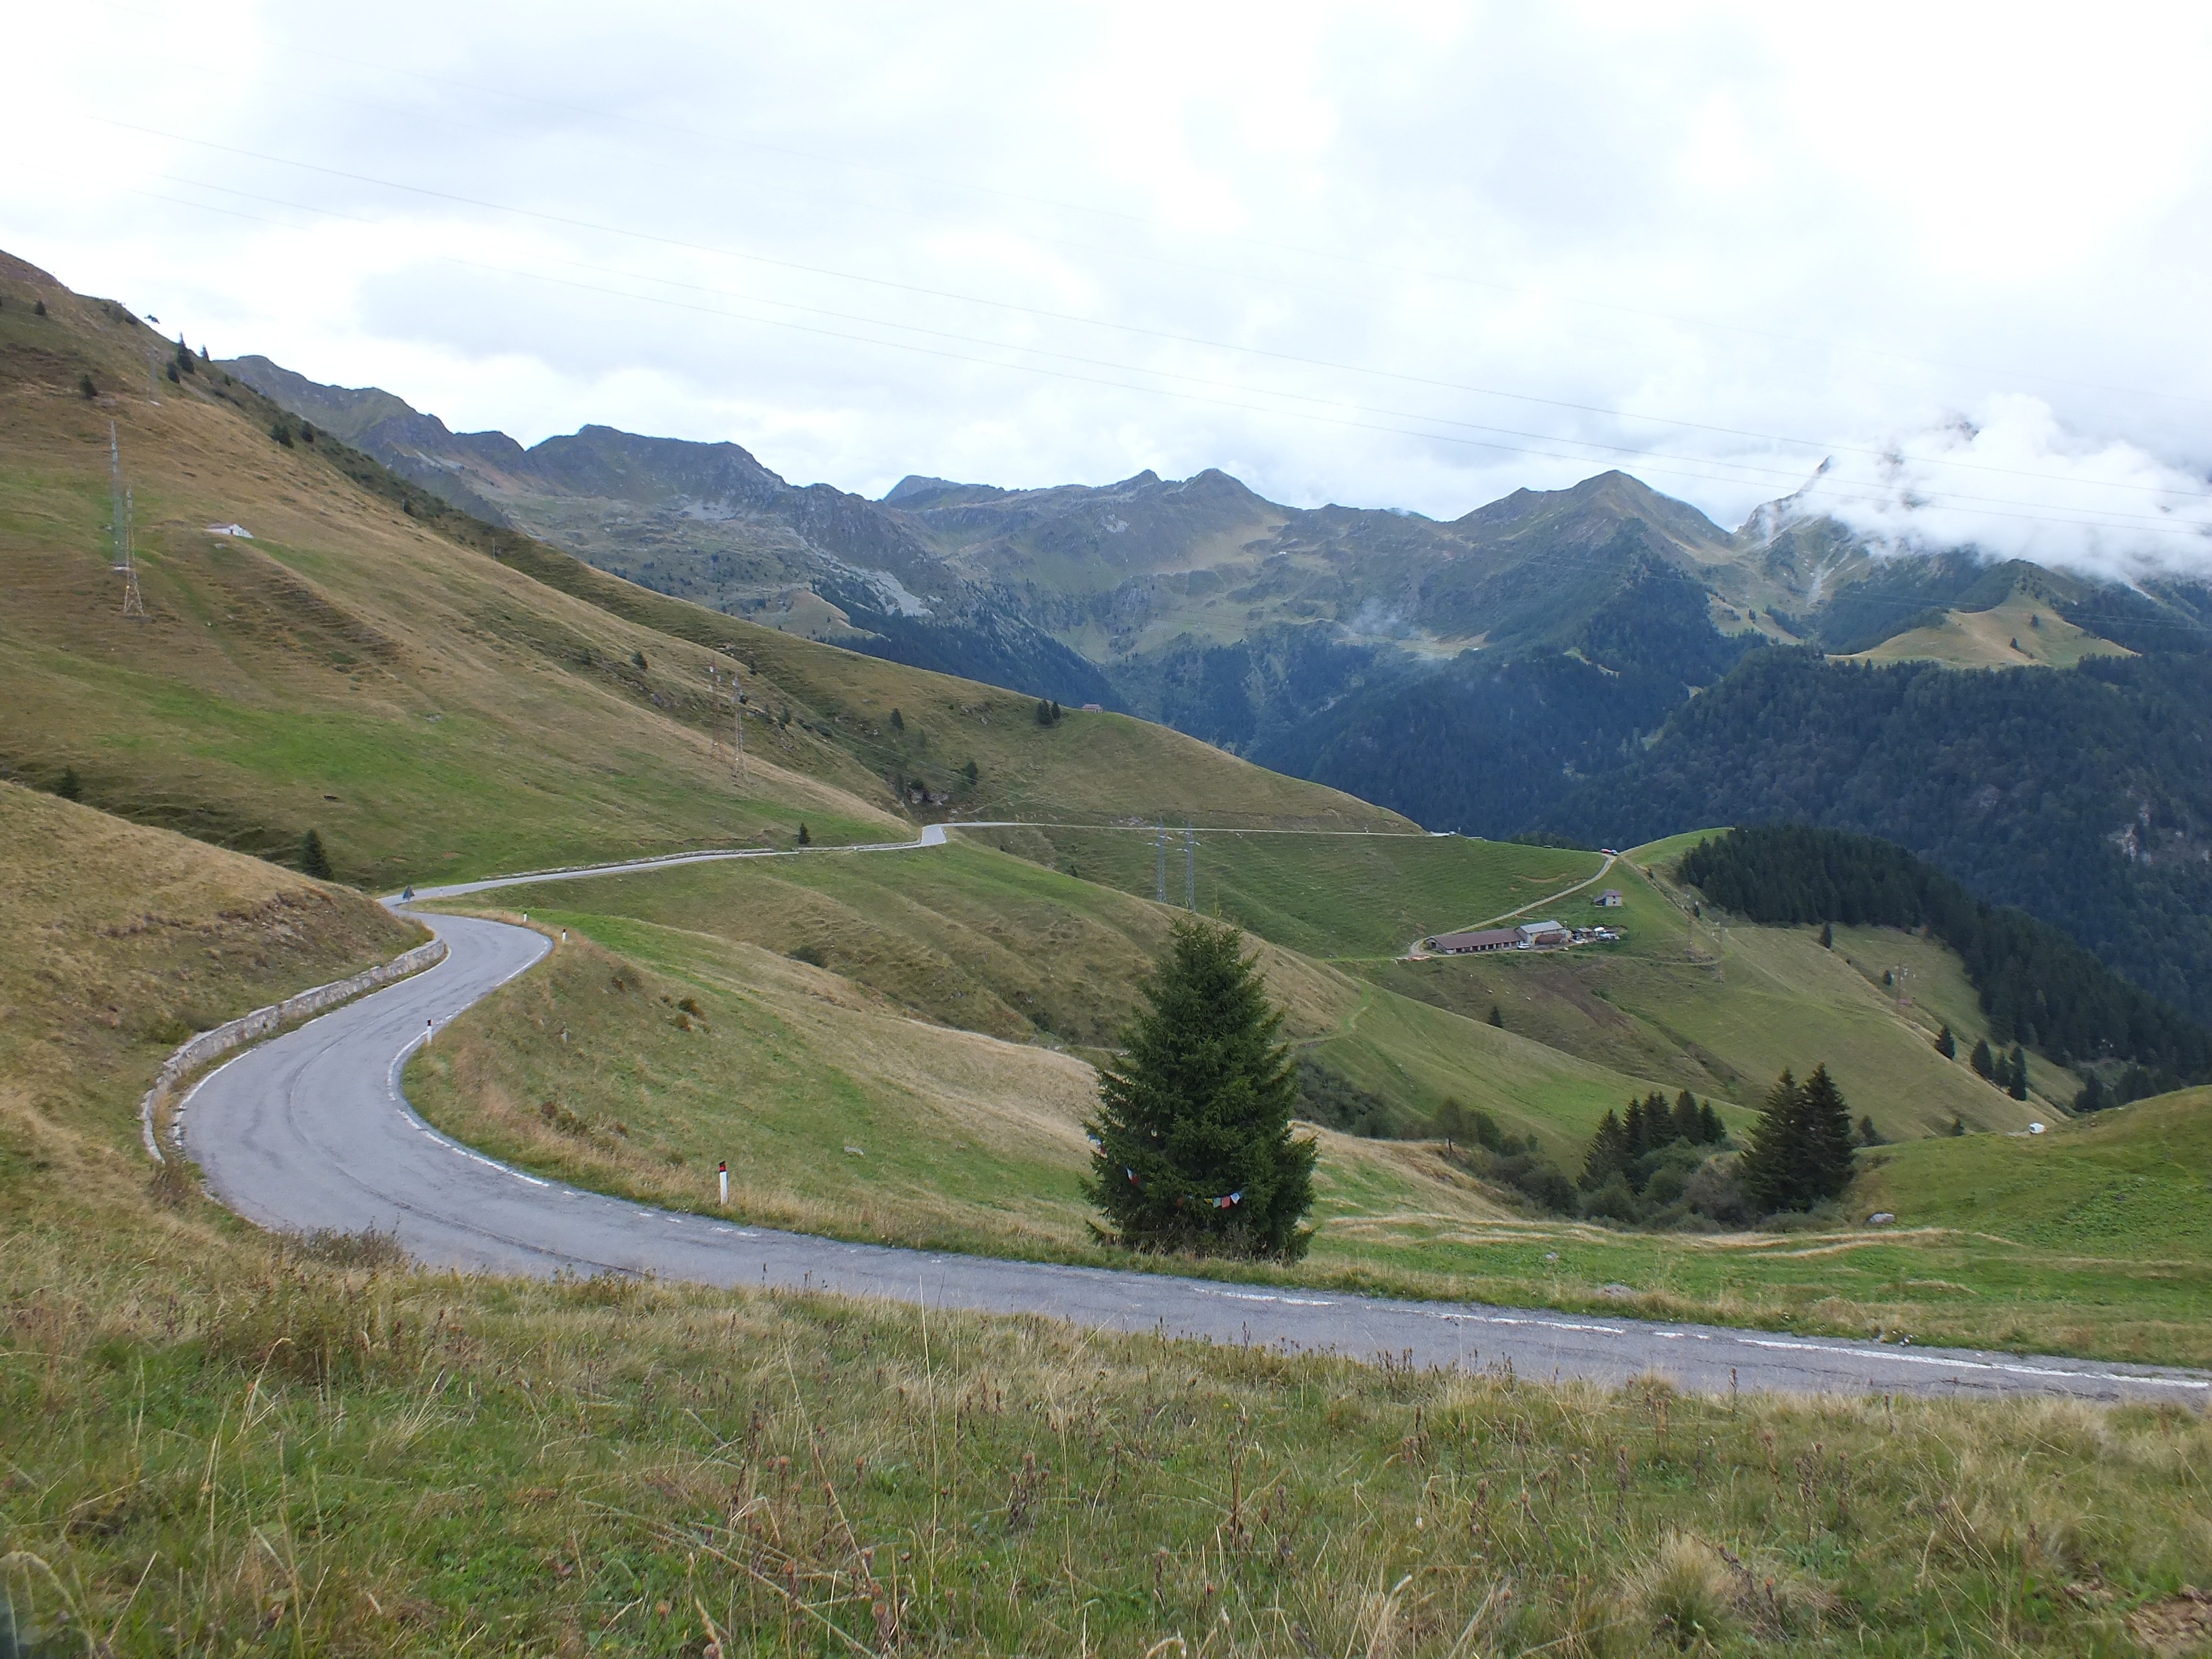
landscape, mountain, sky, road, meadow, hill, lake, valley, mountain range, pasture, reservoir, highland, ridge, plain, clouds, mountains, alps, grassland, plateau, fell, loch, ecosystem, pass, rural area, landform, mountain pass, geographical feature, mountainous landforms